Helen Ramsaran

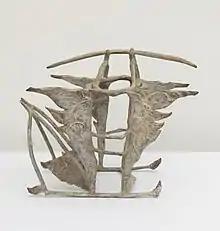
Legacy from Olduvai, bronze, 1990, 16 x 8 x 12 inches, (Image Courtesy of Welancora Gallery and the Artist, Photography by Adam Reich)

In the 1980s, Ramsaran's work took a major shift and developed into an exploration of ancient rituals, ancient African oral traditions, ancient myths, mysterious fossilized remains, supernatural power, and African inspired architecture. Although her sculpture during this period and beyond is inanimate, there is a lurking sense of humanity's presence. The subtle carvings on many of Ramsaran's bronze sculptures are meant to represent African scarification and elements in nature, such as lighting and rain that mark the change in planting seasons and, that speak of a lost reverence for nature and its life-sustaining power.